Francesc Layret

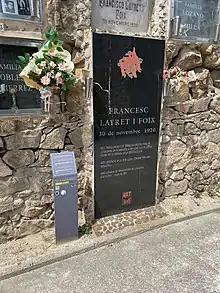
Gravestone of Francesc Layret

On 30 November 1920 Francesc Layret was assassinated by gunmen of the Catalan employers' "Sindicato Libre". He was shot as he left home to go, as a deputy, to the Civil Government to protest against the mass detention of union leaders, nationalists and republicans, including his friends Lluis Companys and Martí Barrera. He was laid to rest on the Cemetery of Montjuïc.